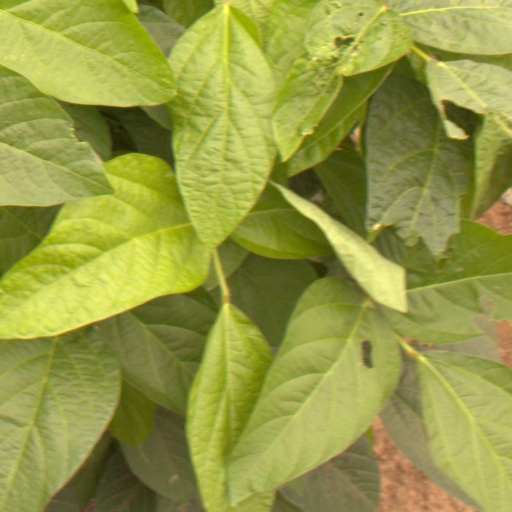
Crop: soybean